Camille Hearst

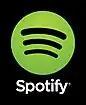
Spotify USA Inc.

After the deal with Patreon, Hearst became the general manager, head of merchandise and products. She left the company in 2020 to take on a new leadership role with Spotify, where she was named head of Spotify for Artists, leading design, product development, engineering, data science, and user experience, managing cross-functional teams at the giant audio streaming service provider.